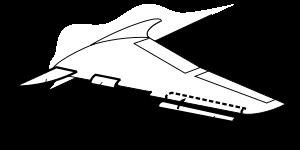
L’extension du bord d'attaque, aussi désigné LEX est une petite extension à l'avant de la surface de l'aile d'un avion. La principale raison de l'ajout de LEX est d'améliorer l'écoulement de l'air lorsque l'incidence est importante ou à faible vitesse, pour améliorer la maniabilité et retarder l'arrêt du moteur.